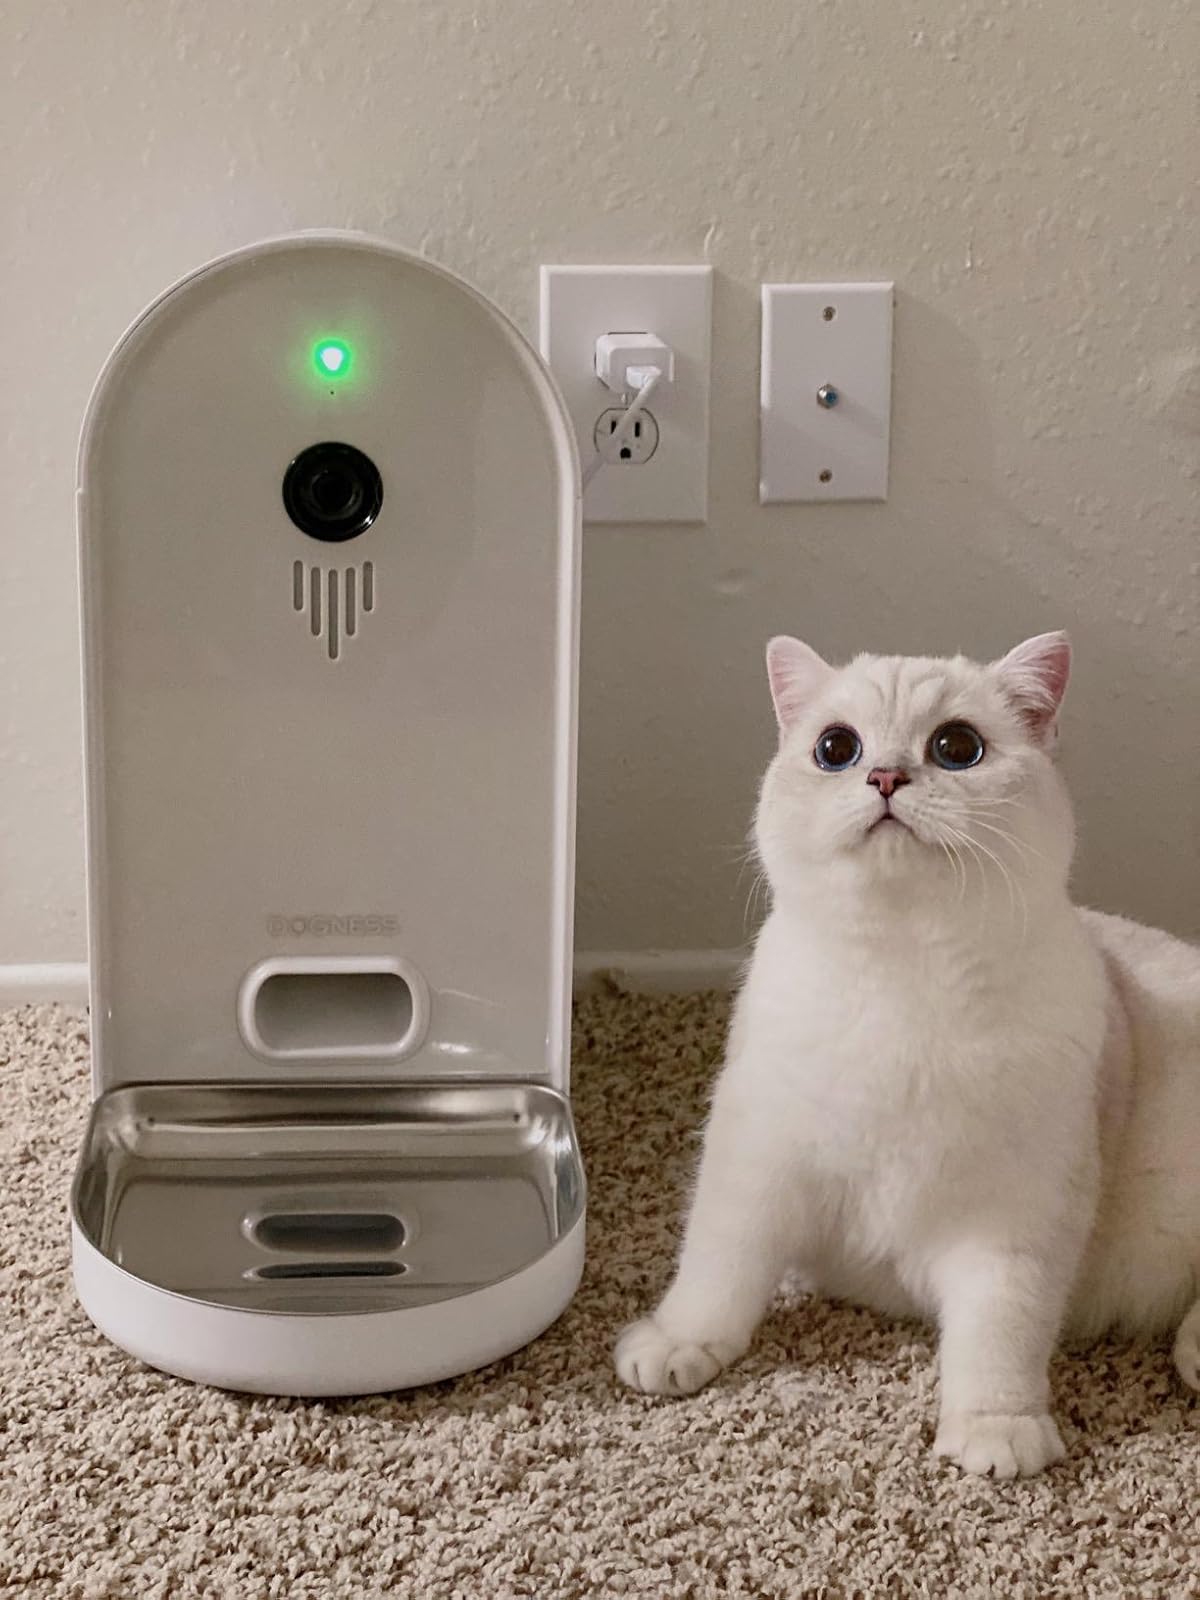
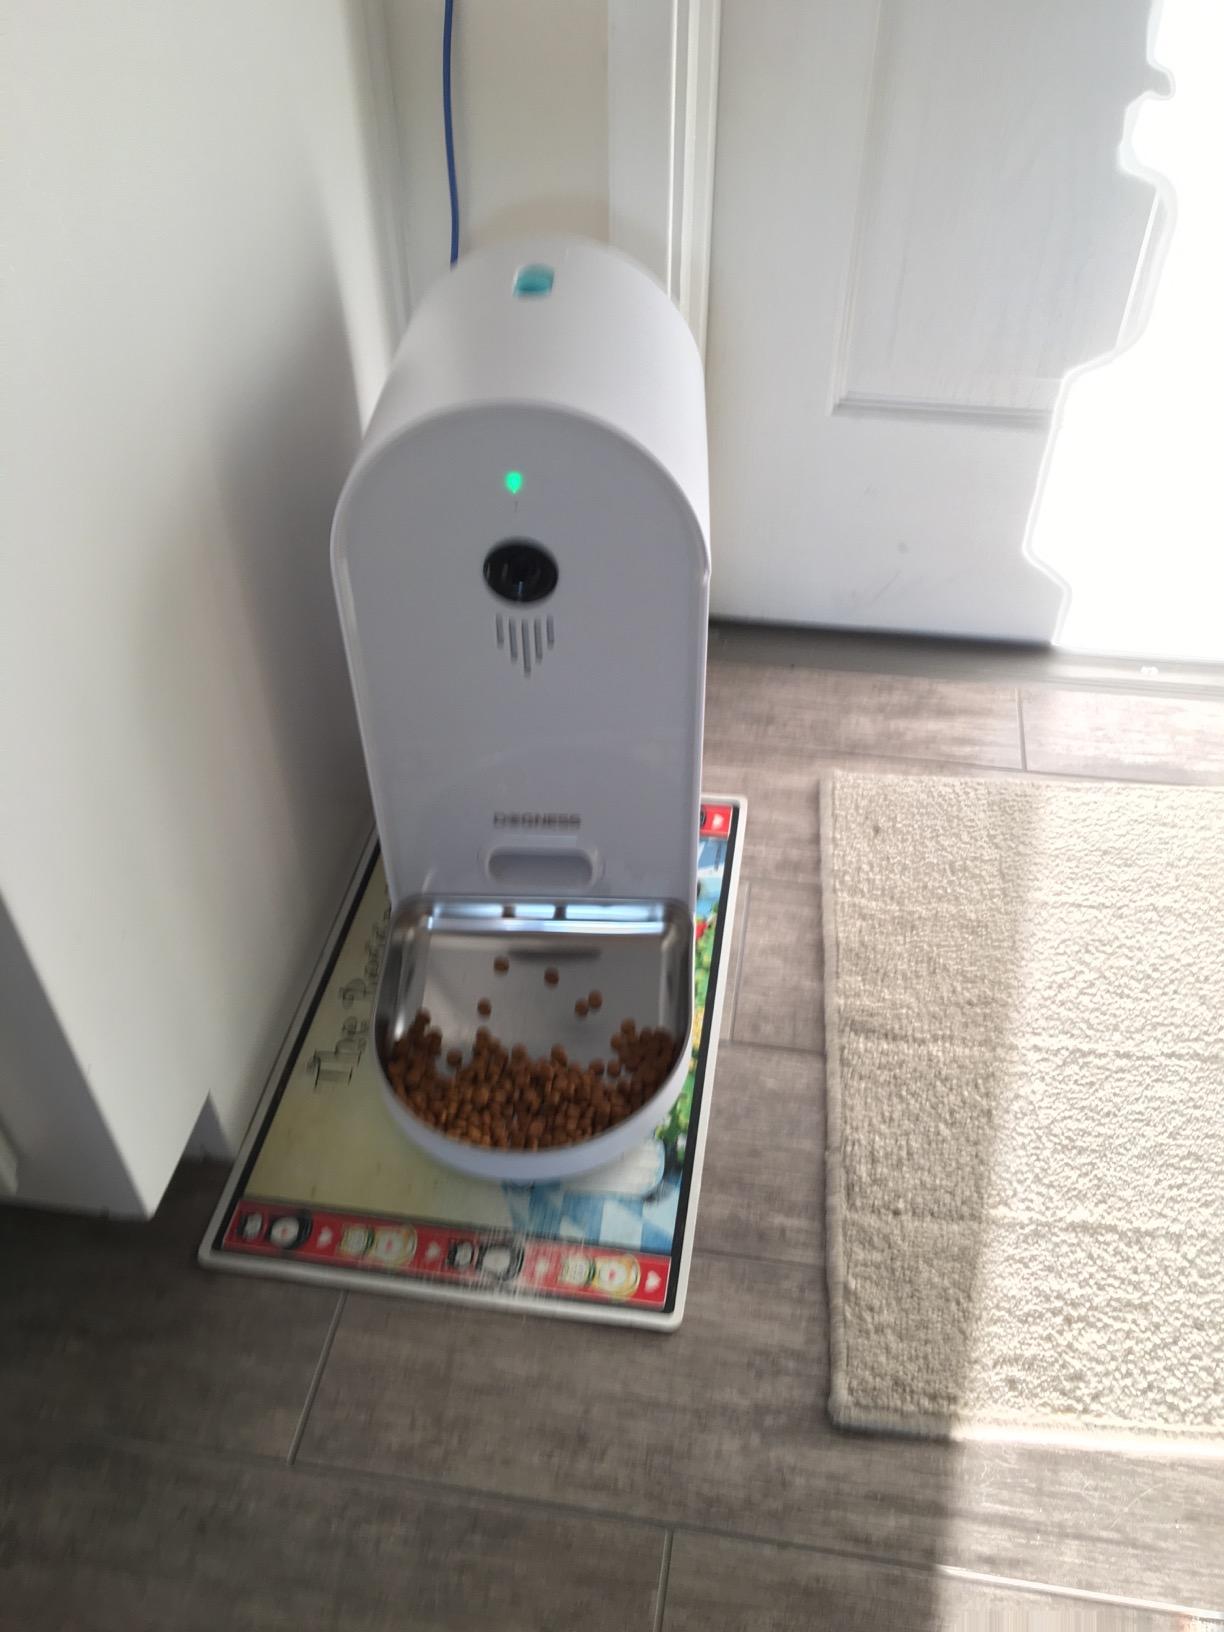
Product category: items_feeder
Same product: yes